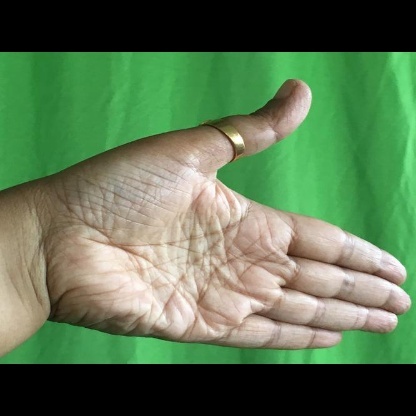
Mudra: Ardhachandran